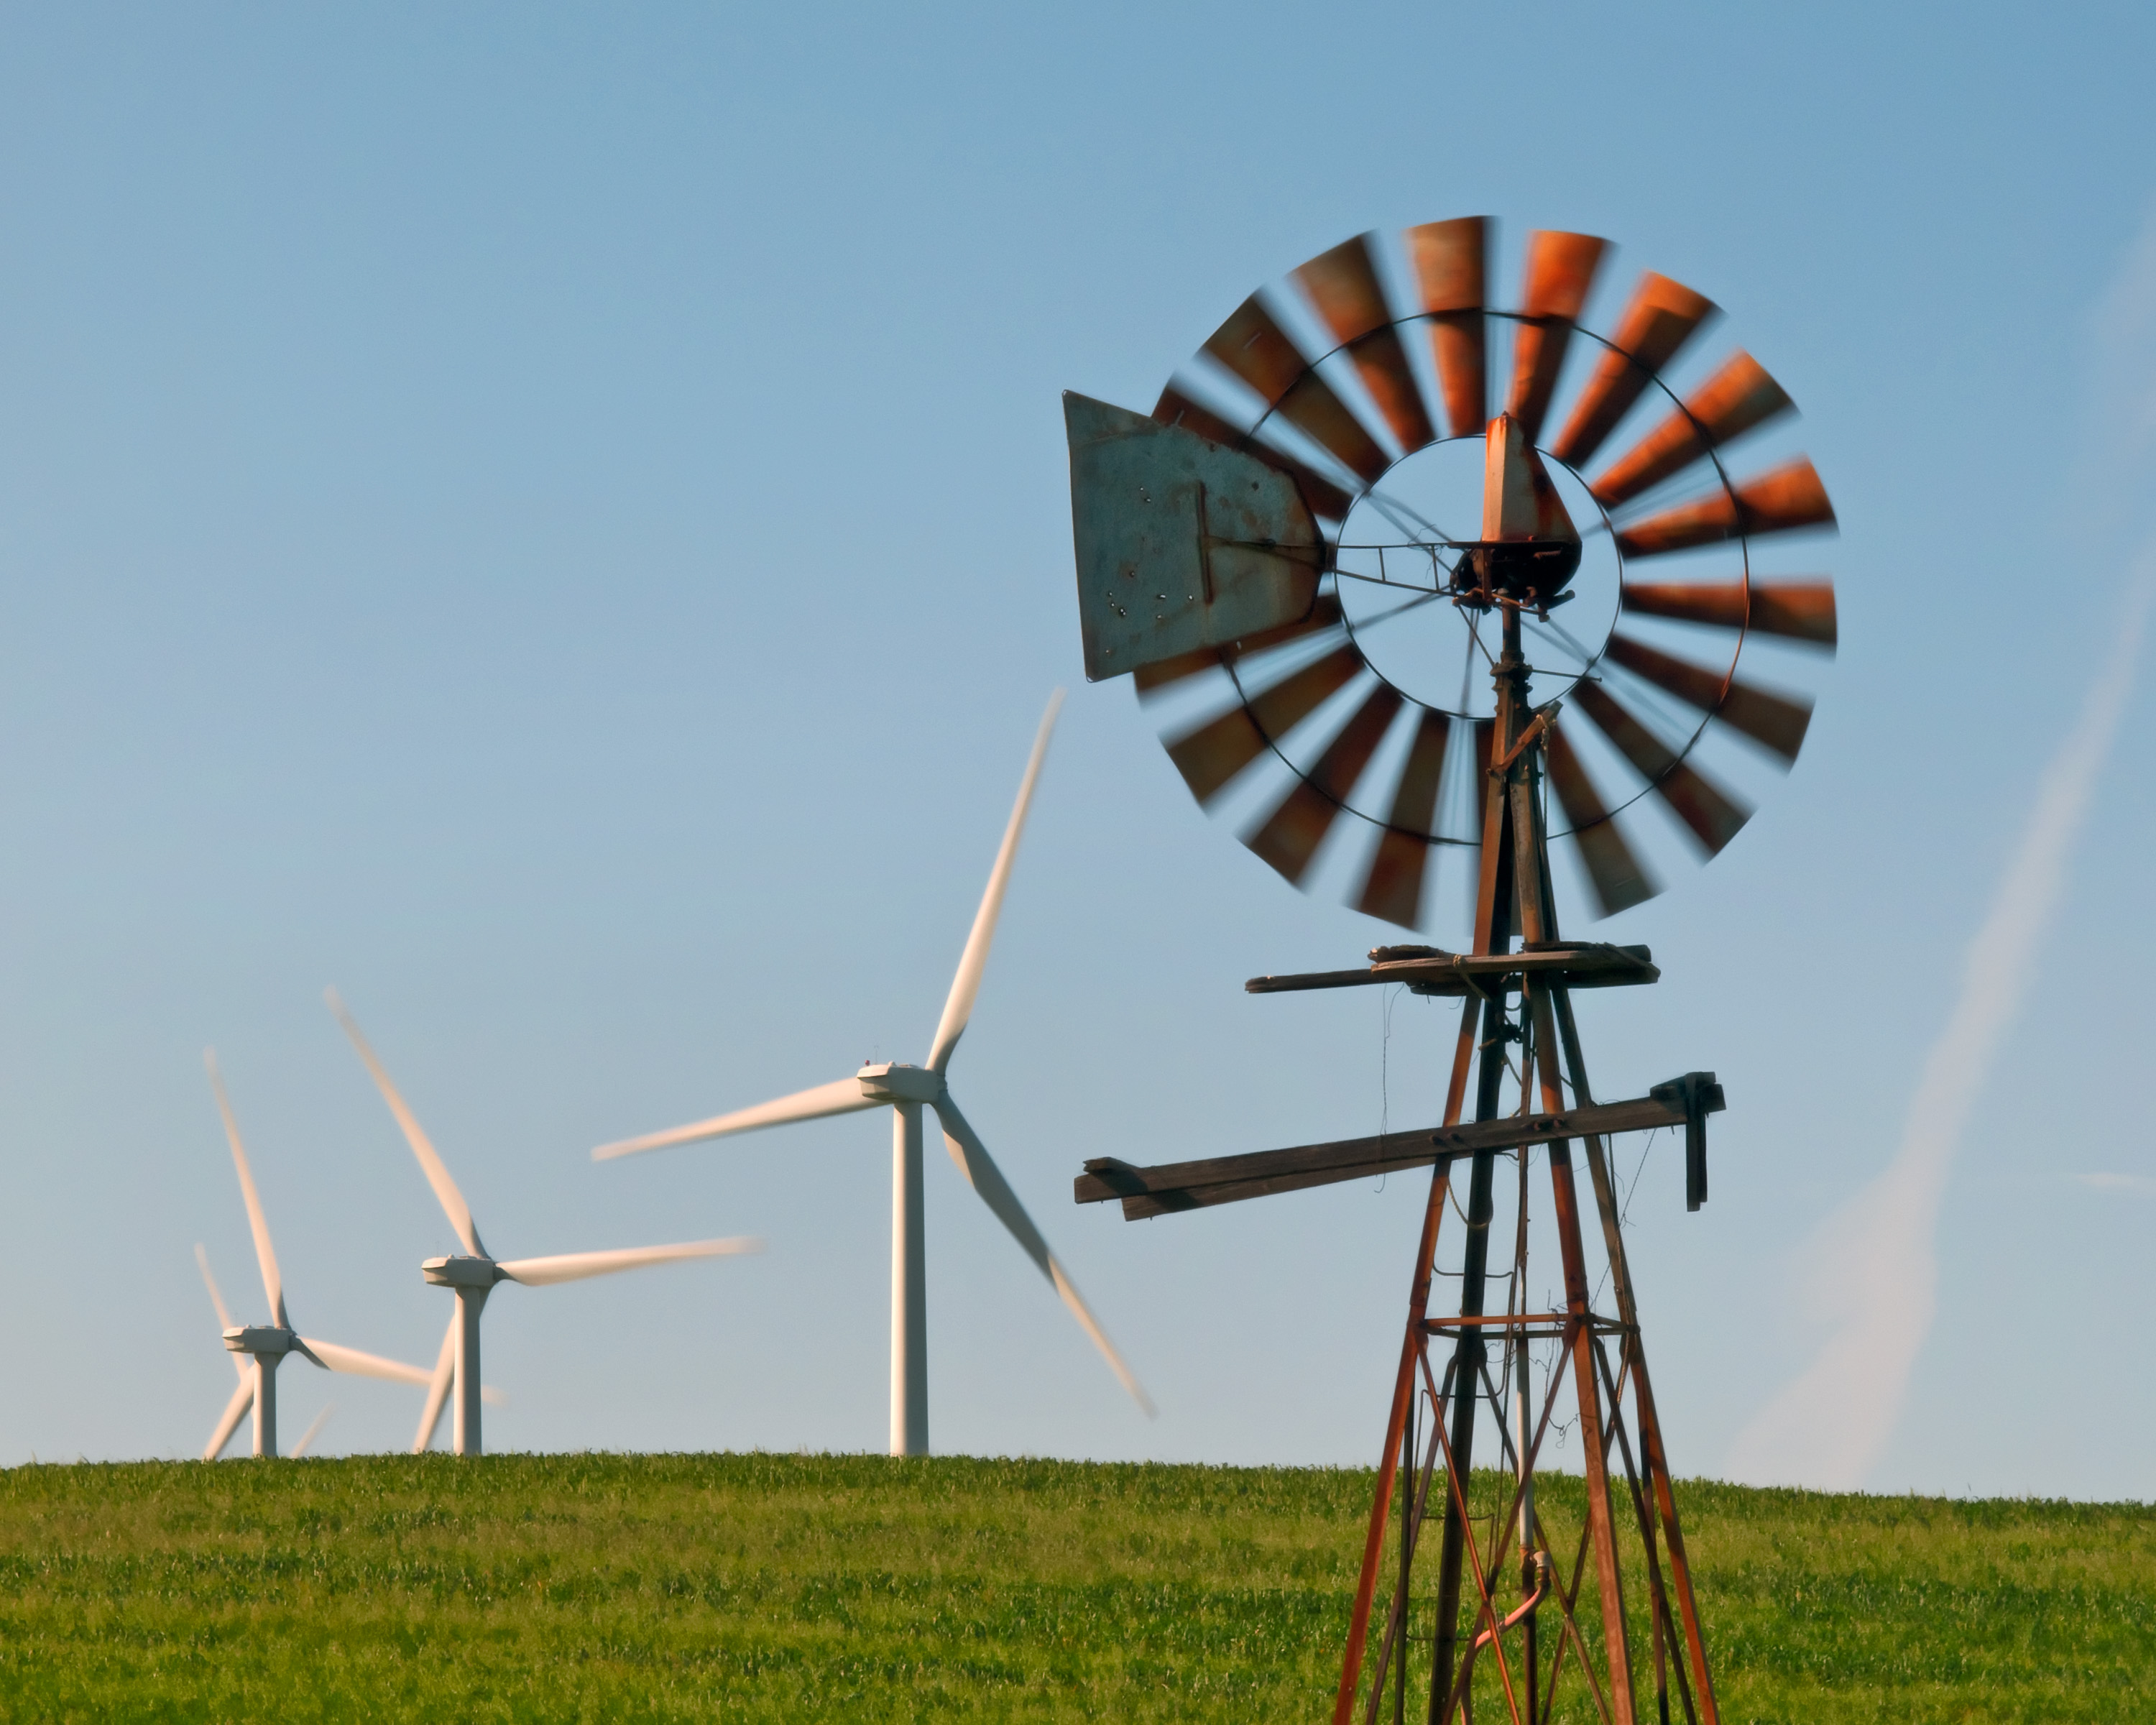
windmill, wind, building, machine, wind turbine, energy, mill, windturbine, wind farm, windpower